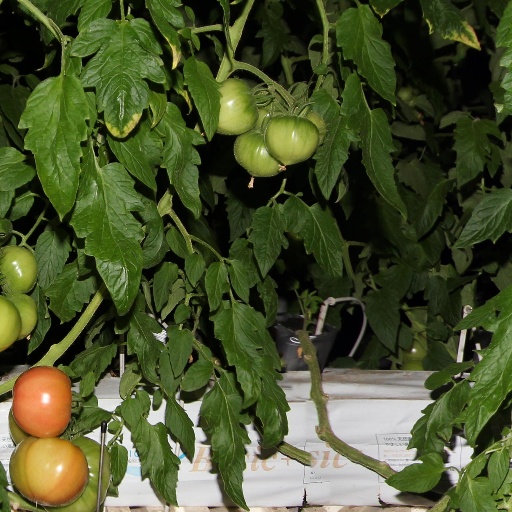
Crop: tomato